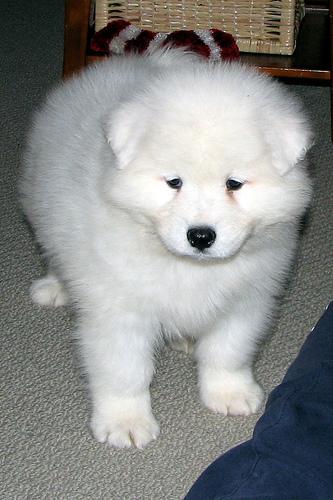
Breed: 2192-n000088-Samoyed